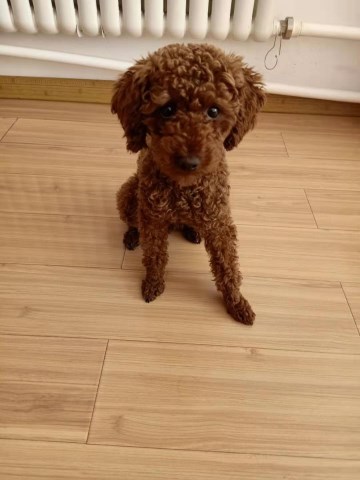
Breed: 7449-n000128-teddy